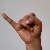
The image shows a hand gesture representing the letter 'J' in Indian Sign Language.